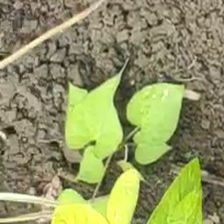
Weed species: Obscure_morning _glory(Ipomoea obscura)